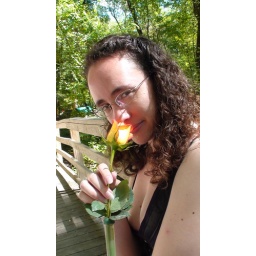
the flower - a display of loveliness in God's green field. the woman - the bloom of beauty, with 'freakin awesome' radiance!